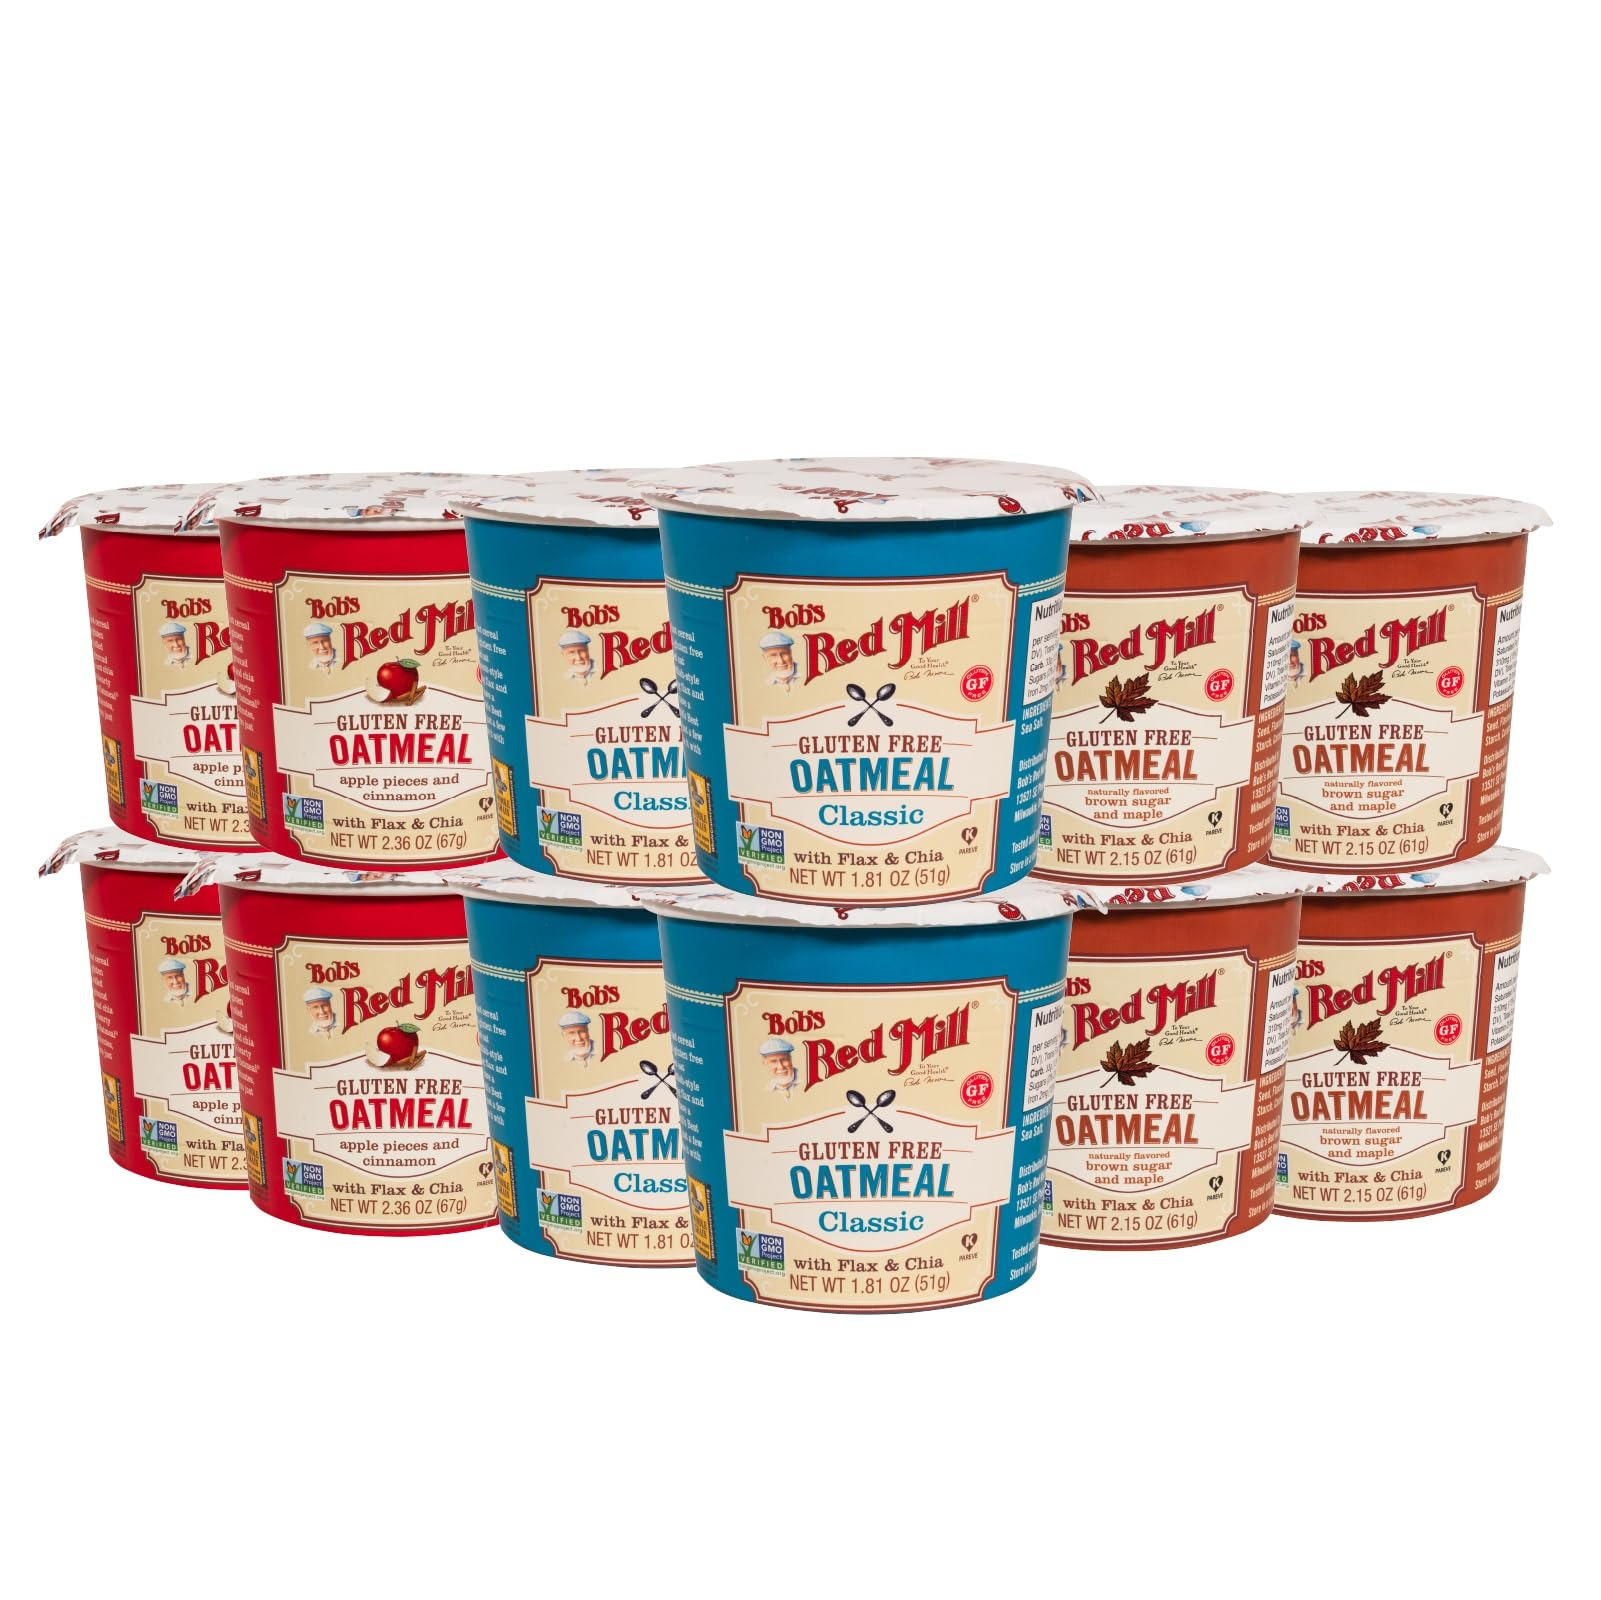
Item Name: Bob's Red Mill Oatmeal Cup Variety Pack (Classic, Maple, Apple), 1 cup (Pack of 12) - Non GMO, Whole Grain, Kosher
Bullet Point 1: Stone ground from hard red spring wheat the traditional way on slow-moving, cool-running millstones to preserve the flavor and nutrition of the original whole grains
Bullet Point 2: BOB’S IS GOOD TO GO: Enjoy the world's best oatmeal wherever you are; perfect for busy mornings at home, the office, school, or out on the trail; eating breakfast on the go has never been so easy
Bullet Point 3: WHOLE GRAIN GOODNESS IN EVERY BITE: Fuel up with 40+ grams of whole grains per serving; made with an expert blend of gluten free old fashioned rolled oats and quick oats
Bullet Point 4: A HEARTY BREAKFAST: An excellent source of fiber with up to 7 grams of filling protein; gluten and dairy free; fuel up with gluten free oatmeal for a quick, simple breakfast or hearty snack
Bullet Point 5: A HEARTY BREAKFAST: An excellent source of fiber with up to 7 grams of filling protein; gluten and dairy free; fuel up with gluten free oatmeal for a quick, simple breakfast or hearty snack
Value: 12.0
Unit: Count

Price: 85.24